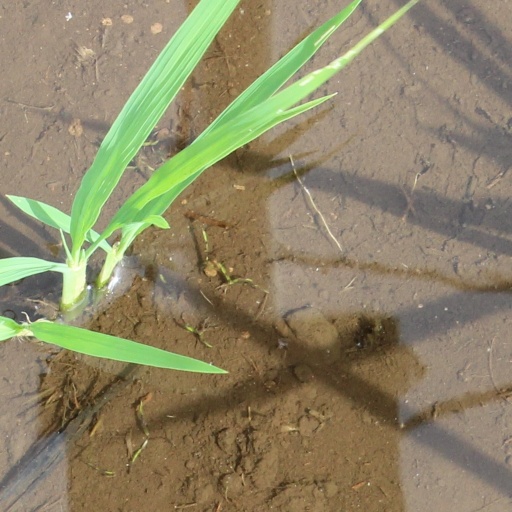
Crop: rice